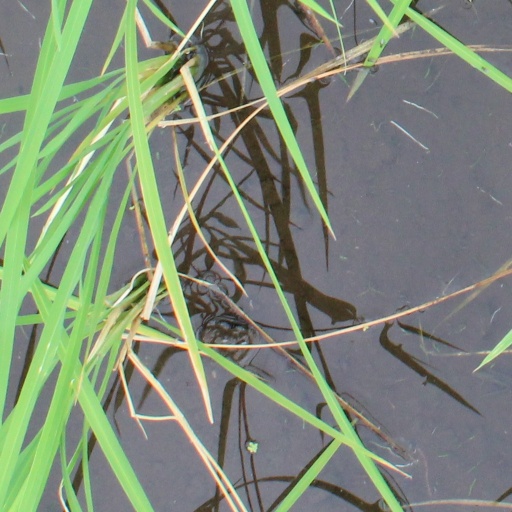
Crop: rice